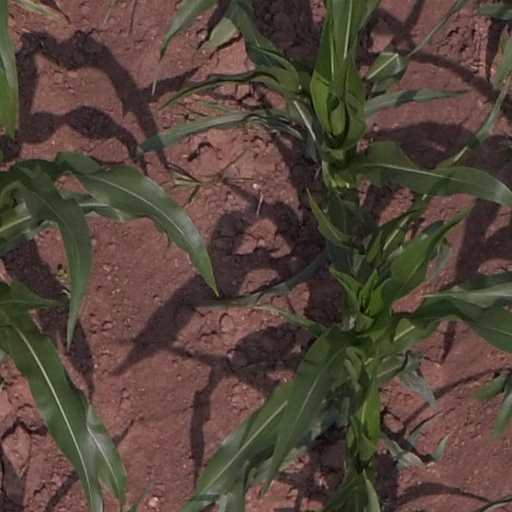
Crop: maize; corn